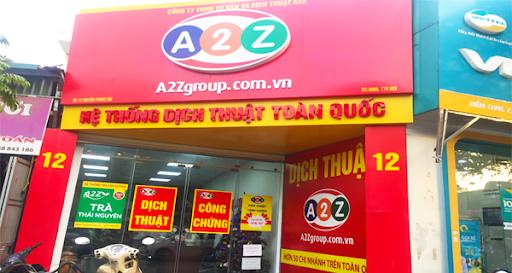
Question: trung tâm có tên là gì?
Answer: trung tâm có tên là a2z